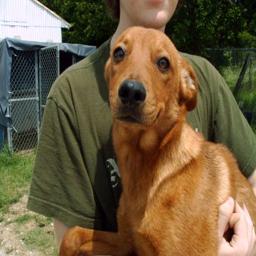
Animal: dogs